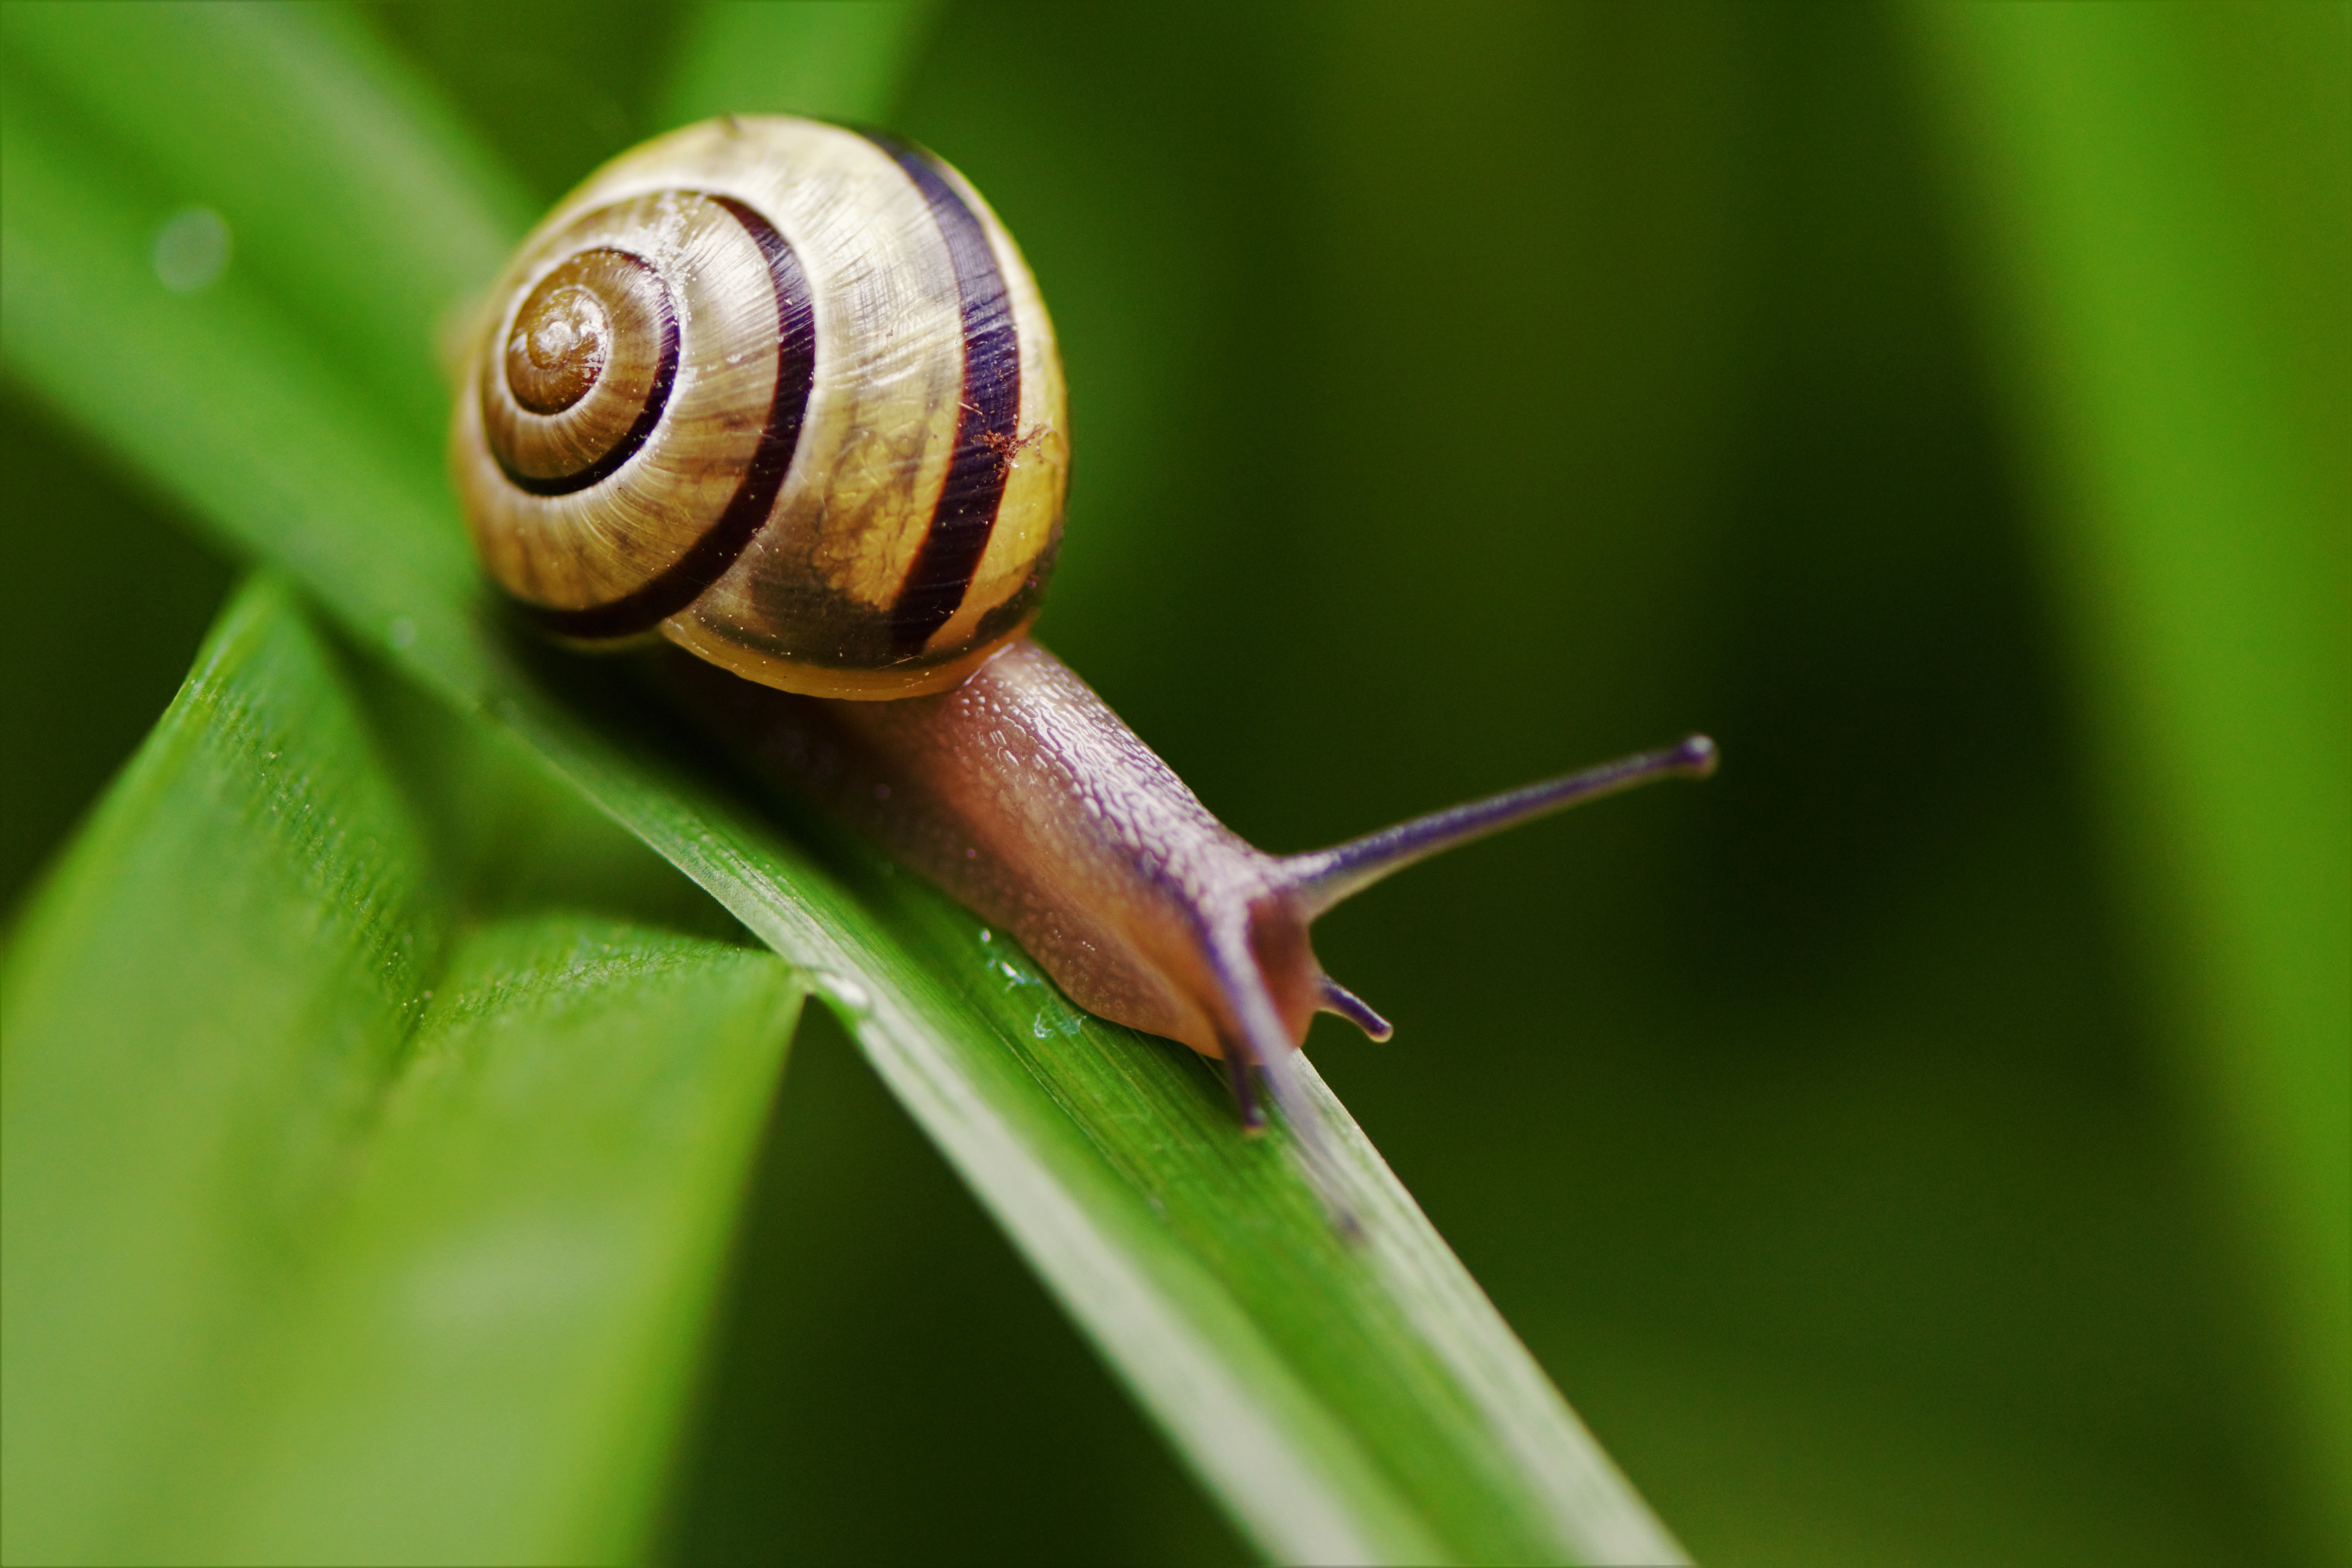
nature, grass, photography, leaf, green, insect, fauna, invertebrate, close up, snail, molluscs, macro photography, plant stem, snails and slugs